ZETA (fusion reactor)

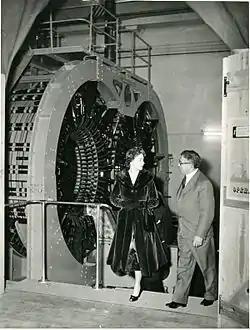
Elizabeth II, guided by UKAEA Research Director John Cockcroft, visits the ZETA fusion reactor while it is under construction. The main induction magnet dominates the left side of the image, the toroidal vacuum chamber has not yet been installed.

Early studies of the phenomenon suggested one solution to the problem was to increase the compression rate. In this approach, the compression would be started and stopped so rapidly that the bulk of the plasma would not have time to move; instead, a shock wave created by this rapid compression would be responsible for compressing the majority of the plasma. This approach became known as "fast pinch". The Los Alamos team working on the Columbus linear machine designed an updated version to test this theory.